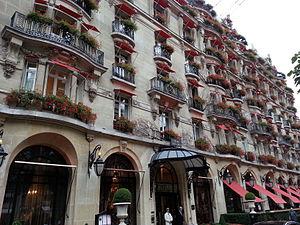
Hôtel Plaza-Athénée This building is indexed in the Base Mérimée, a database of architectural heritage maintained by the French Ministry of Culture,
Cet article recense les monuments historiques du 8ᵉ arrondissement de Paris, en France.